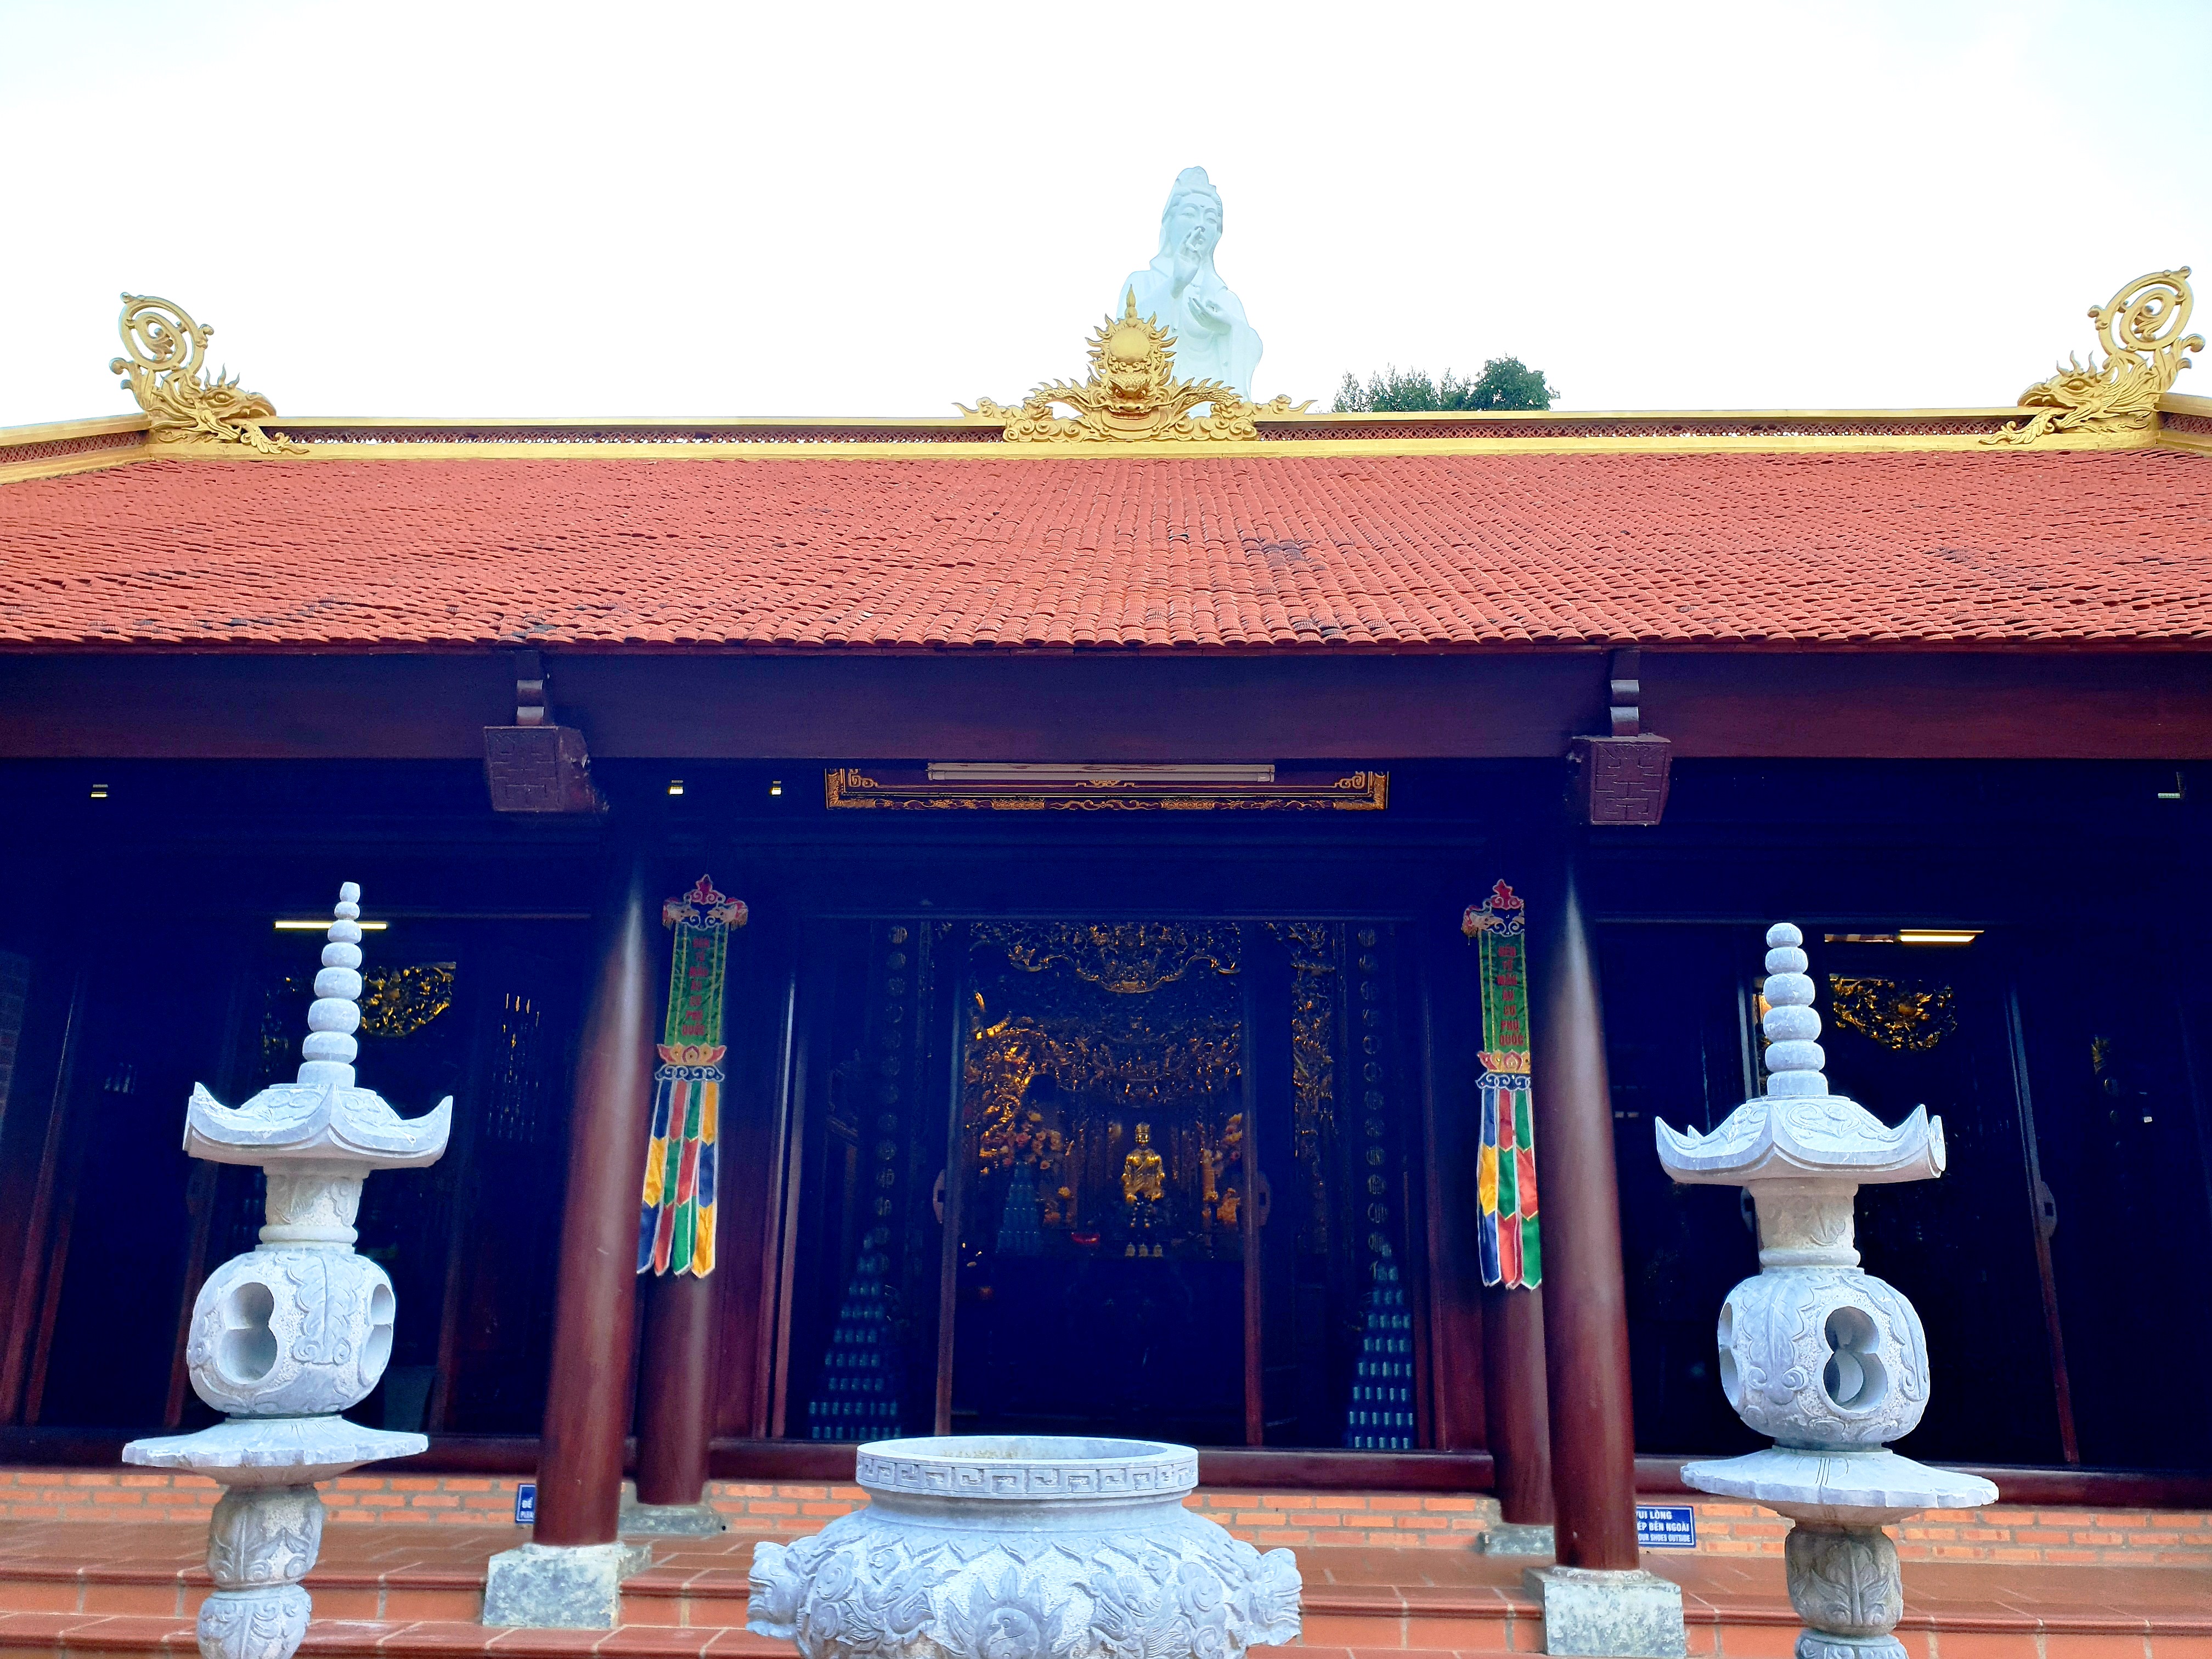
user: text: Mái chùa trong hình có màu gì?
assistant: text: Màu đỏ

user: text: Tượng Phật lớn màu trắng trên đỉnh mái chùa là hình ảnh của vị Bồ Tát nào?
assistant: text: Bồ Tát Quán Thế Âm (Quan Âm)

user: text: Ngoài việc thờ cúng, ngôi chùa trong ảnh còn có vai trò gì trong đời sống văn hóa và tinh thần của người Việt?
assistant: text: Chùa là nơi diễn ra các lễ hội Phật giáo, là không gian sinh hoạt cộng đồng, và giữ gìn các giá trị truyền thống, tâm linh của dân tộc.